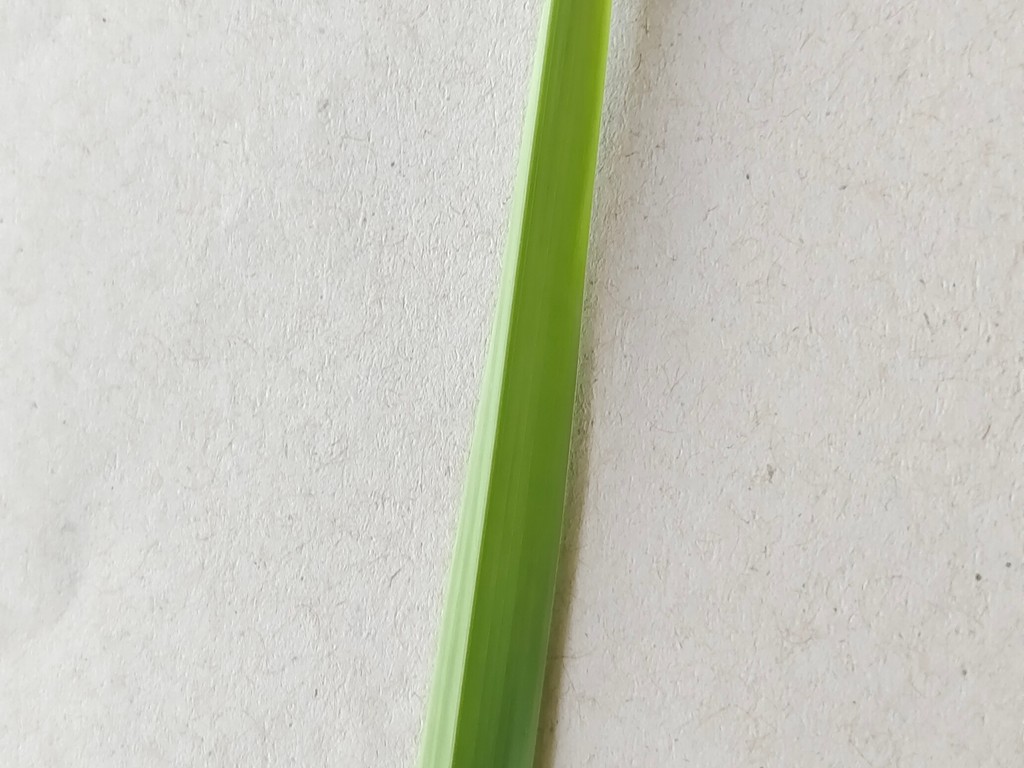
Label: Healthy